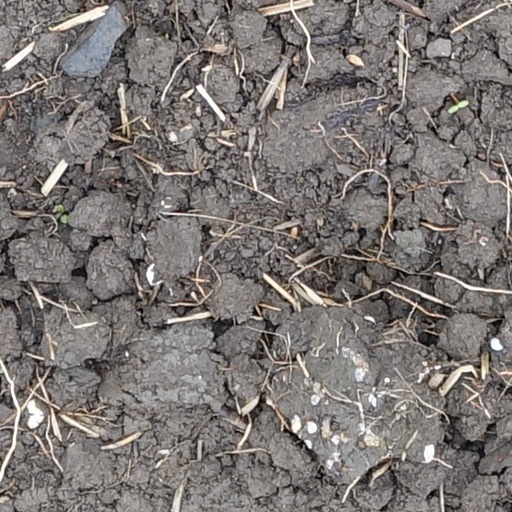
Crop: wheat